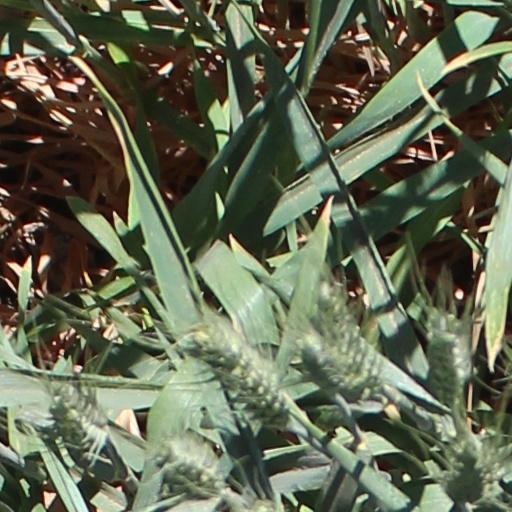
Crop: wheat